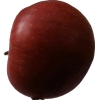
Label: Apple 17